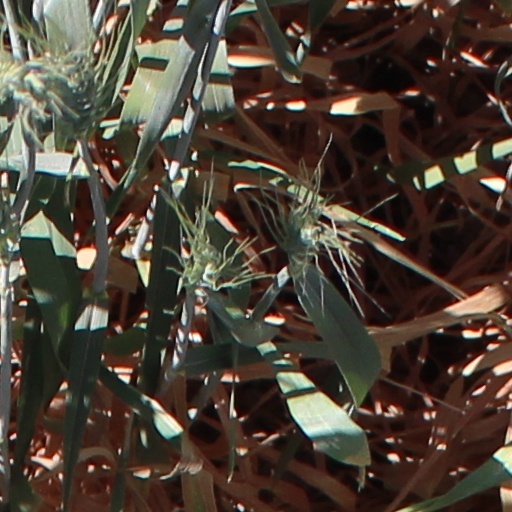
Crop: wheat